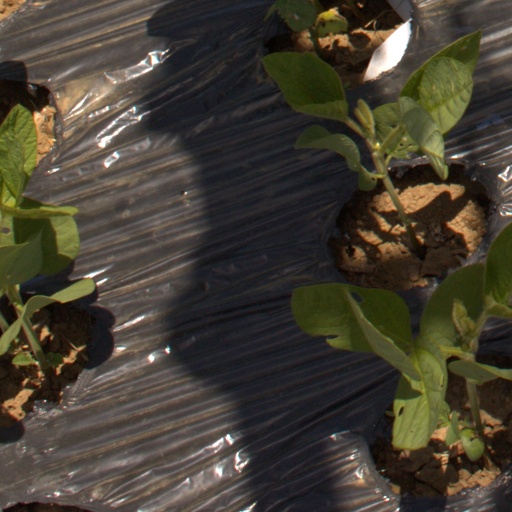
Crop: Jerusalem artichoke